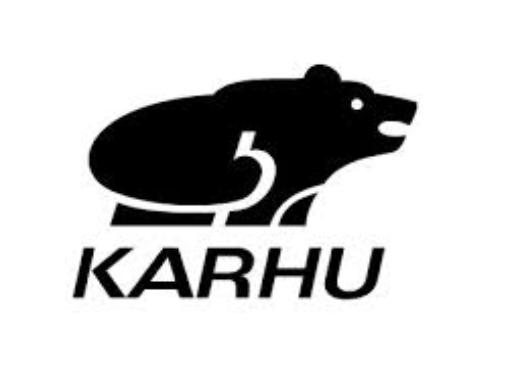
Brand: Karhu
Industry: Clothes